Marcus Valerius Laevinus

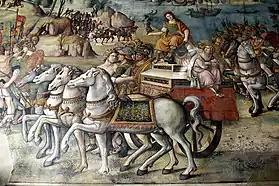
"Triumph of Rome over Sicily" by Jacopo Ripanda, depicting Rome's conquest of Sicily.

Livy describes both Laevinus and Marcellus as "fond of war... over-enterprising and impetuous", and states that they would have most likely allowed the war against Carthage and Macedonia to continue—which, indeed, they did. Their election was plagued with controversy, as Marcellus was accused by Syracusans of committing acts of brutality in Sicily. Although he was found not guilty, the Senate swapped the commands of the consuls, sending Marcellus to fight Hannibal and placing Laevinus in charge of Sicily.